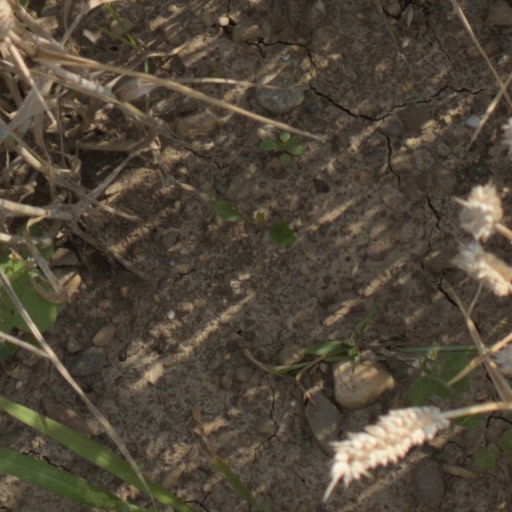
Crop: wheat